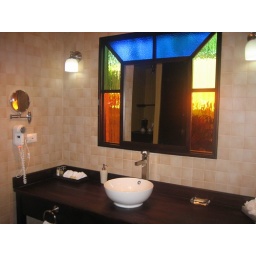
Stained glass in the bathroom